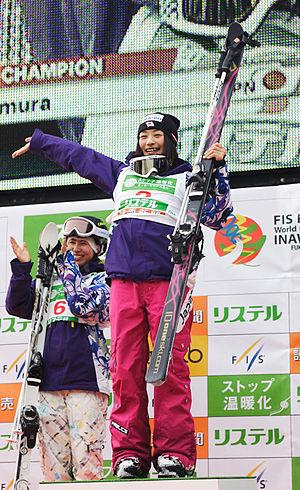
Aiko Uemura, née le 9 décembre 1979, est une skieuse acrobatique japonaise spécialiste de l'épreuve de bosses.